Wales

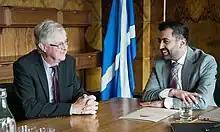
First Minister Mark Drakeford meets with First Minister of Scotland Humza Yousaf in Edinburgh, 2023

Following devolution in 1997, the Government of Wales Act 1998 created a Welsh devolved assembly, the National Assembly for Wales, with the power to determine how Wales's central government budget is spent and administered. Eight years later, the Government of Wales Act 2006 reformed the National Assembly for Wales and allowed further powers to be granted to it more easily. The Act also created a system of government with a separate executive, the Welsh Government, drawn from and accountable to the legislature, the National Assembly. Following a successful referendum in 2011, the National Assembly was empowered to make laws, known as Acts of the Assembly, on all matters in devolved subject areas, without requiring the UK Parliament's approval of legislative competence. It also gained powers to raise taxes. In May 2020, the National Assembly was renamed "Senedd Cymru" or "the Welsh Parliament", commonly known as the Senedd in both English and Welsh.